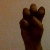
The image shows a hand gesture representing the letter 'E' in Indian Sign Language.